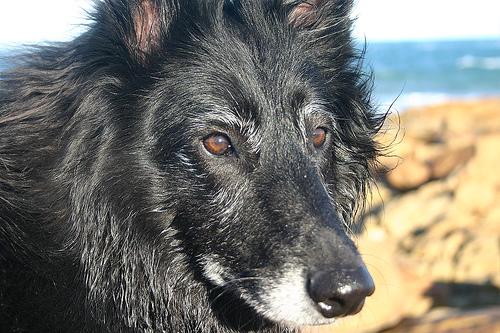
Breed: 227-n000070-groenendael